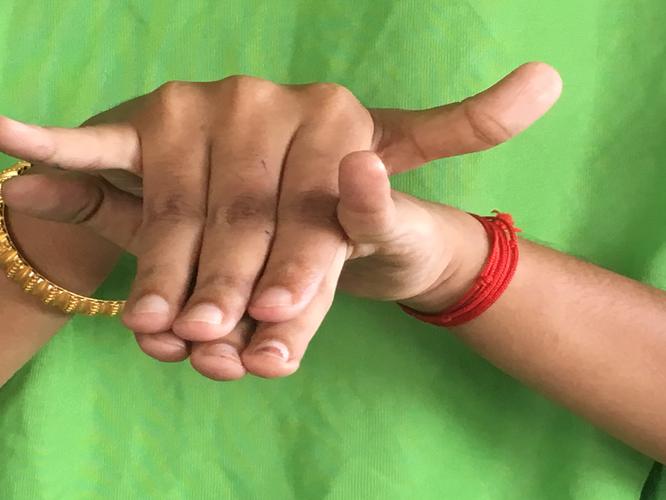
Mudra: Varaha
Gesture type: double_hand